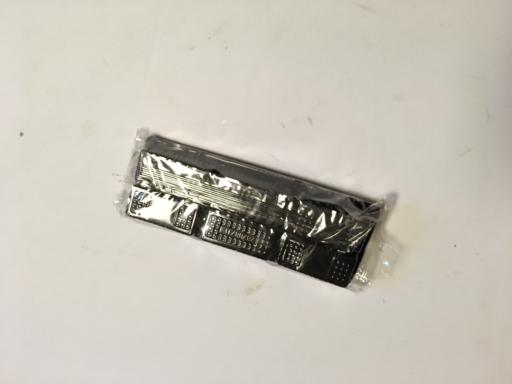
Waste category: plastic